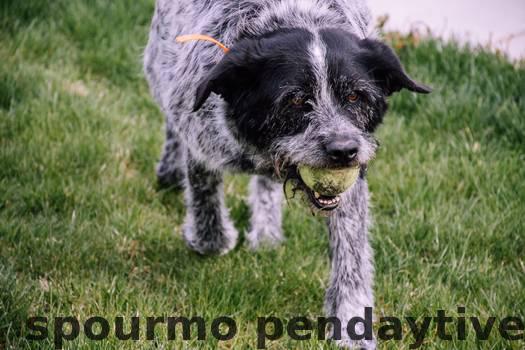
Label: Watermark